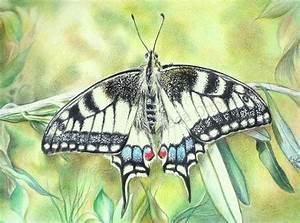
butterfly